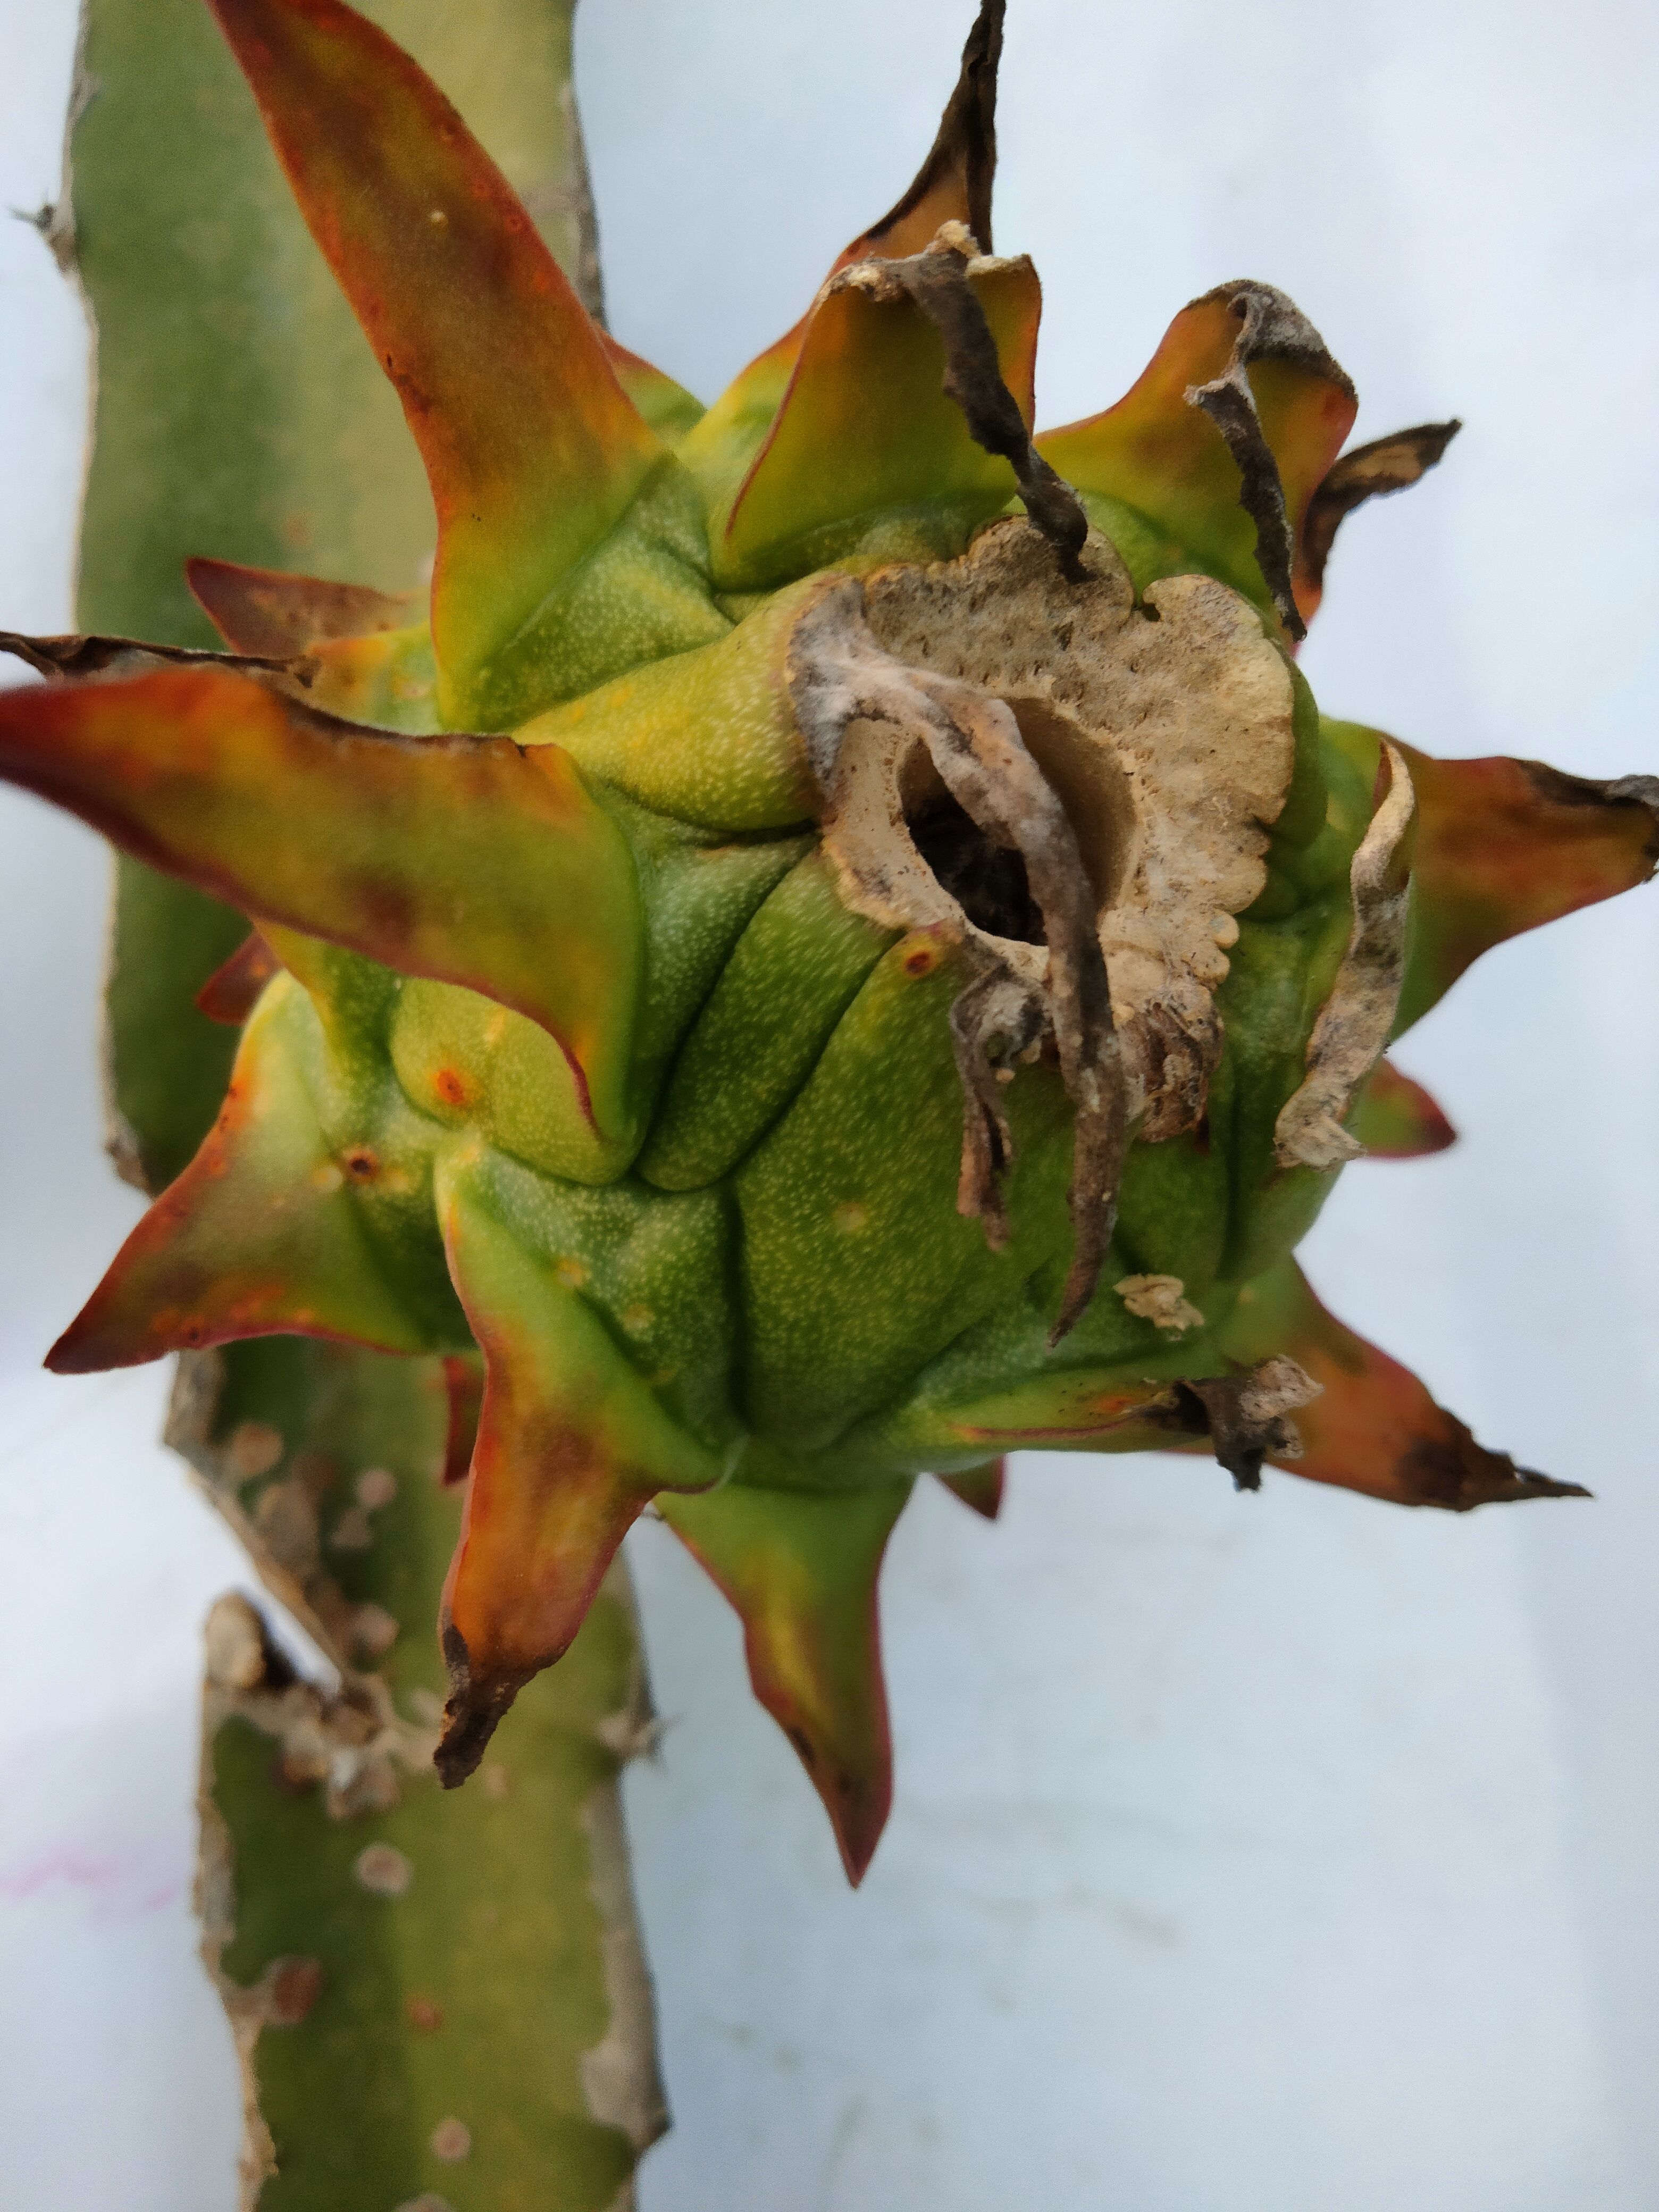
Label: Bad fruit